Playfinder

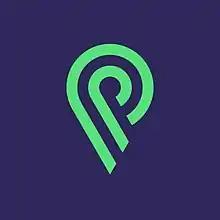

Playfinder, formerly MyLocalPitch, is an online marketplace that allows people to book grassroots sports facilities. The company is headquartered in the United Kingdom with offices in Fitzrovia, London. The service is free to users and is currently available in London, Manchester, Brighton, Liverpool, Newcastle and Glasgow and Dublin.